Charles Sumner House

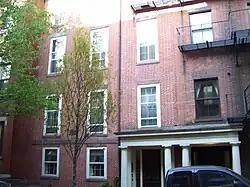

The Charles Sumner House is a historic house on Beacon Hill in Boston, Massachusetts. The brick townhouse, built c. 1806, is notable as the home for many years of Charles Sumner (1811–1874), an outspoken and aggressive political opponent of slavery, whose beating on the floor of the United States Senate in 1856 was a defining moment of the pre-American Civil War period. The house was designated a National Historic Landmark in 1973.